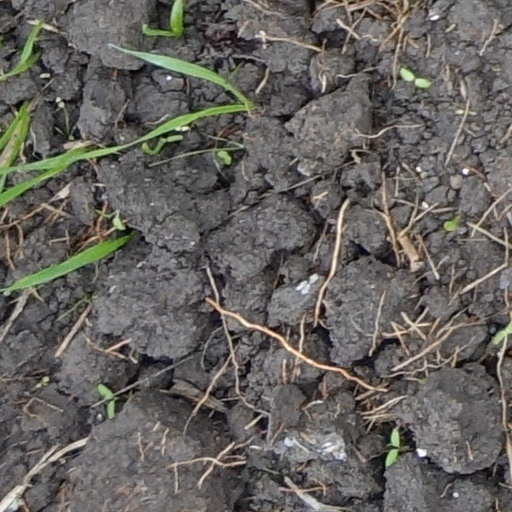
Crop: wheat